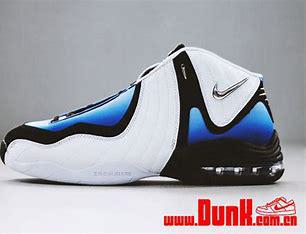
Brand: Nike
Model: Air 3